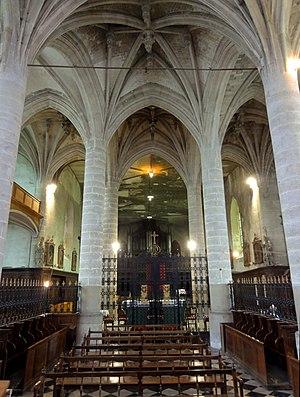
Intérieur de l'église (voir titre).
L'église Saint-Gervais-et-Saint-Prothais est une église catholique paroissiale située à Bresles, dans l'Oise, en France. Sa nef du XIᵉ siècle compte parmi les plus anciennes du Beauvaisis, et est bâtie avec de petits moellons cubiques récupérés d'édifices gallo-romains détruits. Sur le pignon de la façade, se profile un crucifix en bas-relief. Toutes les baies et portes d'origine ont été bouchées, et des fenêtres néo-gothiques ont été percées vers 1840. L'intérieur se caractérise aujourd'hui par un décor néo-gothique vétuste. Les parties orientales du milieu du XVIᵉ siècle contrastent avantageusement avec cette nef. Elles sont d'un style gothique flamboyant tardif, qui intègre déjà des motifs de la Renaissance sur les culs-de-lampe et les clés de voûte. Mais le bel effet de l'ensemble vient surtout des arcs-doubleaux soigneusement moulurés et des voûtes d'ogives complexes à liernes et tiercerons. Particulièrement remarquable est le plan, qui comporte un vaisseau central de trois travées droites terminé par une abside à pans coupés, et deux collatéraux. Doubles de part et autre de la première travée, ils deviennent ensuite simples par la dilatation du vaisseau central.